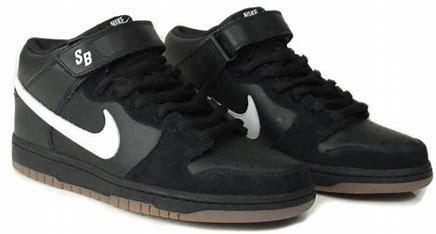
Brand: Nike
Model: Dunk Mid Pro SB